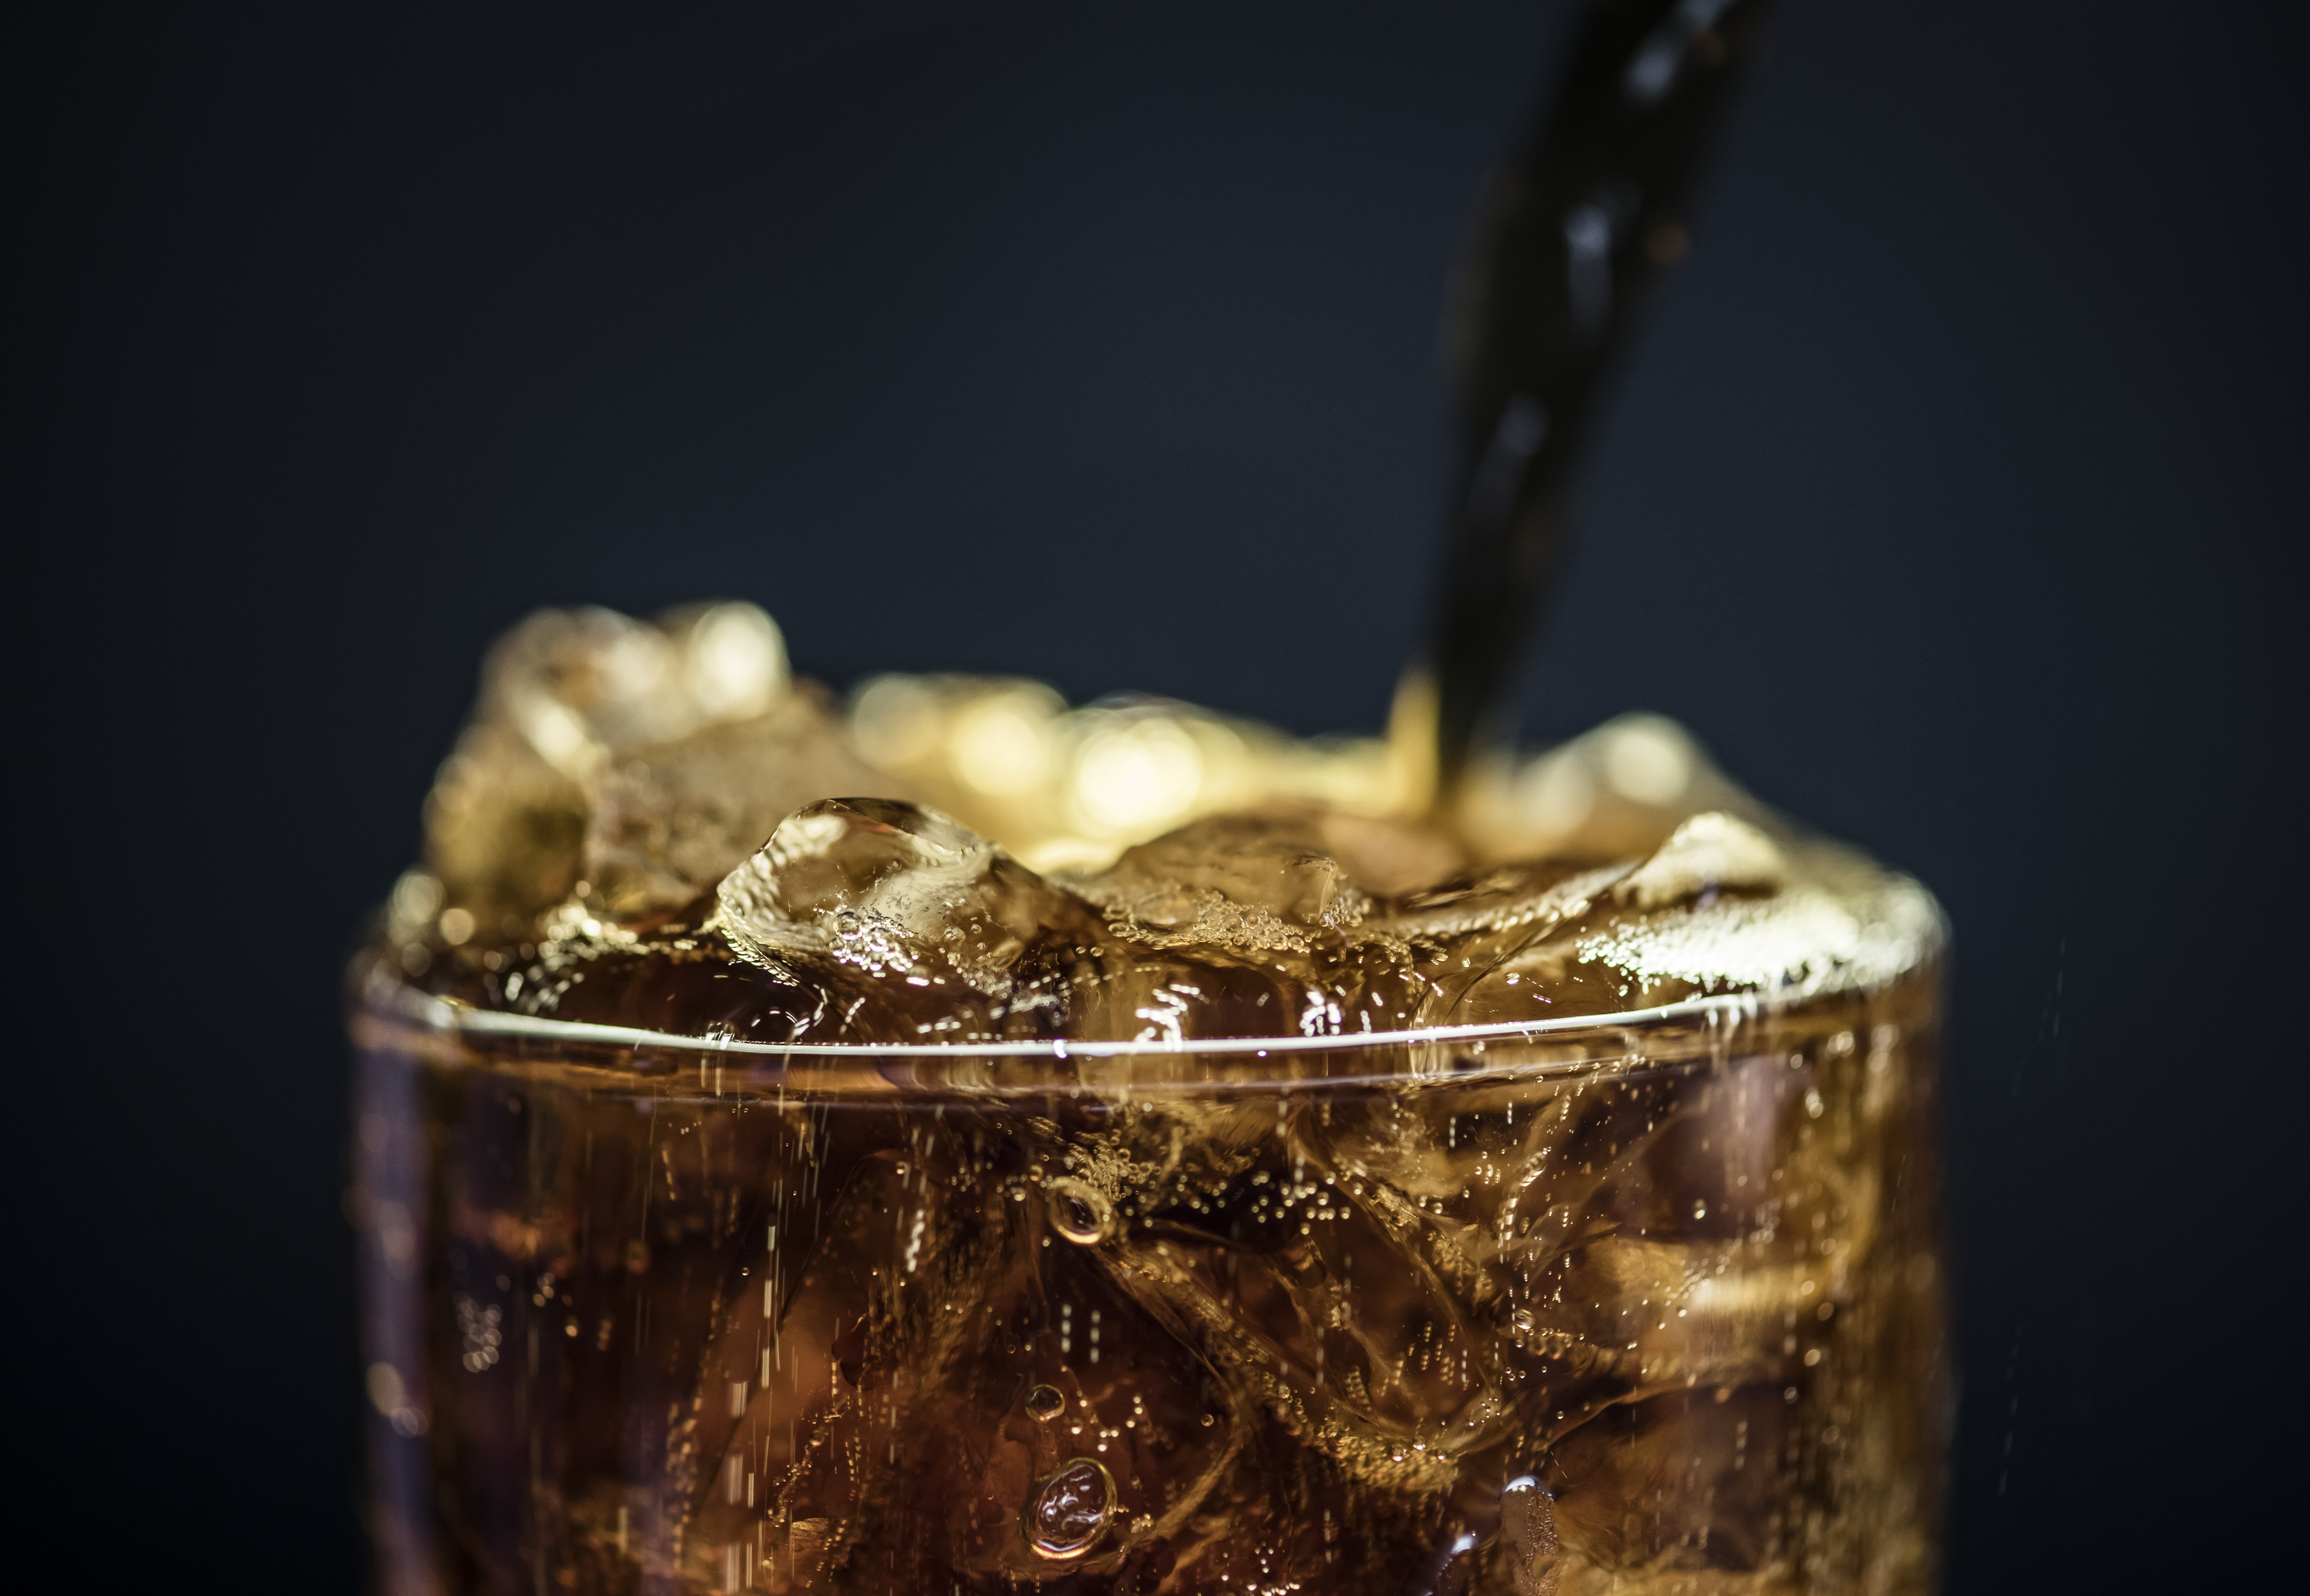
background, beverage, black background, bubble, caffeine, carbonated, carbonated drink, carbonated water, close up, cola, cold, cold drink, dehydration, drink, drinking, fizz, fizzy, flavored, flavoring, fresh, freshness, glass, ice, ice cube, liquid, macro, pop, refreshing, refreshment, soda, soft drink, sugary, tasty, thirst, thirsty, unhealthy, wallpaper, water, macro photography, black russian